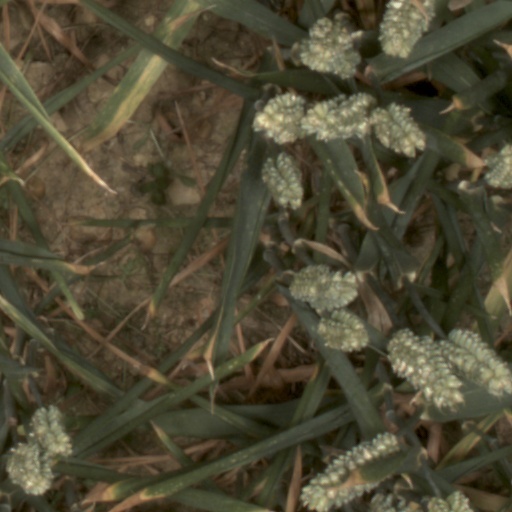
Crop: wheat